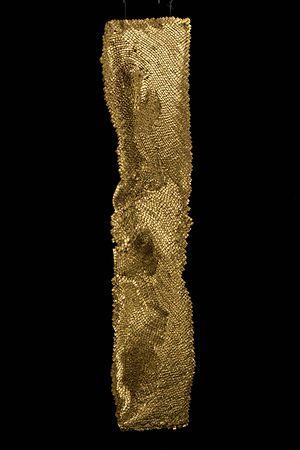
Olga de Amaral, née en 1932 à Bogota en Colombie, est une artiste visuelle connue pour ses œuvres abstraites à grande échelle réalisées au moyen de fibres et couvertes d'or ou d'argent. En raison de sa capacité à concilier les préoccupations locales avec l'évolution de la situation internationale, elle est devenue l'une des rares artistes d'Amérique du Sud internationalement connue pour son travail de la fibre au cours des années 1960 et 1970. Elle est considérée comme une figure phare de l'abstraction de l'Amérique latine d'après-guerre. Elle a développé un langage unique avec une diversité du vocabulaire du tissage, de la peinture, et la sculpture en se basant sur la tradition précolombienne. Ses œuvres sont conservées dans de grands musées à travers l'Europe, l'Amérique du Nord et l'Amérique du Sud, et également dans les plus grandes collections publiques et privées.